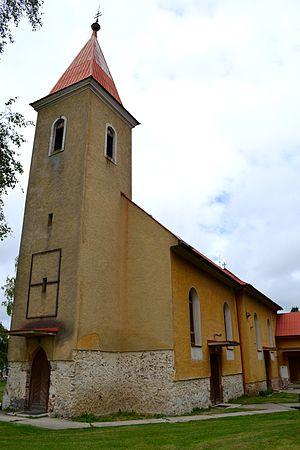
Naháč est un village de Slovaquie situé dans la région de Trnava.